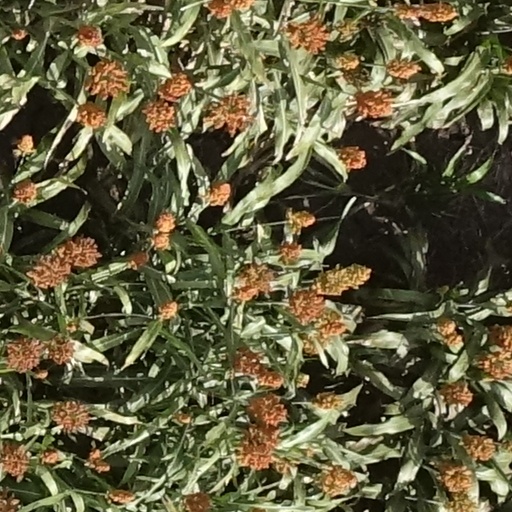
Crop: sorghum